Jung Won-jin

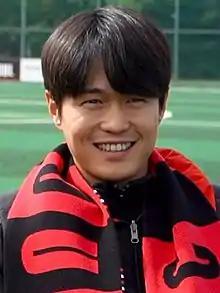
Jung in May 2020

Jung Won-jin (born 10 August 1994) is a South Korean football player who plays as a forward or midfielder for Seongnam FC in the K League 2.